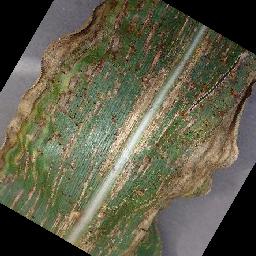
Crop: corn
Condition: (maize)_cercospora_spot_gray_spot